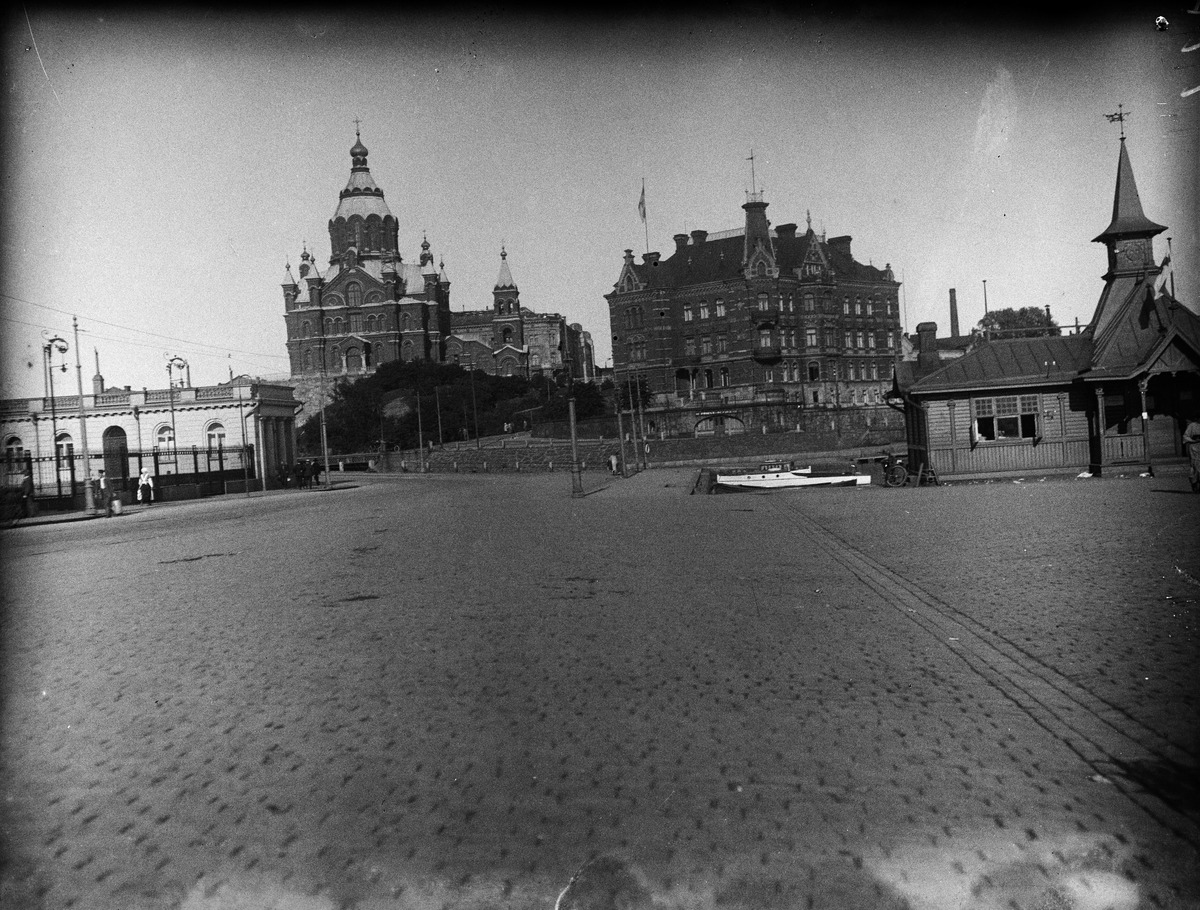
Näkymä Kauppatorilta itään, kohti Uspenskin katedraalia ja Norrmenin taloa
sisällön kuvaus: Näkymä Kauppatorilta itään, kohti Uspenskin katedraalia ja Norrmenin taloa. Kuvan vasemmassa laidassa Presidentinlinna ja oikeassa laidassa Suomenlinnaan kulkeneen höyryalus Marsin matkustajapaviljonki, joka purettiin  vuonna 1925 Ruotsin

hallitsijaparin valtiovierailun vastaanottorakennelmien tieltä pois. mustavalkoinen
Kuvaaja: Lindholm, Eino, valokuvaaja
Ajankohta: kuvausaika 1910 -luku
Paikka: Suomi, Uusimaa, Helsinki, Kaartinkaupunki Helsinki, Kauppatori
Aiheet: tiilirakennukset, kivirakennukset, katukiveys, paviljongit, kirkot, tuomiokirkot, veneet